Sacheen Littlefeather

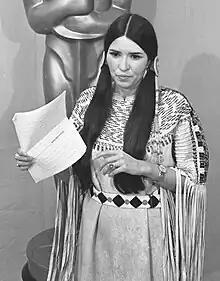
Littlefeather at the 45th Academy Awards in 1973, which she attended on behalf of Marlon Brando

Maria Louise Cruz (November 14, 1946 – October 2, 2022), better known as Sacheen Littlefeather, was an American-born actress and activist for Native American civil rights. After her death, she was accused by family members and journalists of falsely claiming Native American heritage.